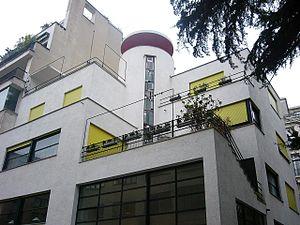
Villa des frères Martel construite par Robert Mallet-Stevens au 10 rue Mallet-Stevens (Paris), en 1927
La rue Mallet-Stevens est une voie publique de Paris inaugurée en juillet 1927 et située dans le 16ᵉ arrondissement de Paris.
Robert Mallet-Stevens, né le 24 mars 1886 à Paris et mort le 8 février 1945 dans la même ville, est un architecte et designer français. Il fait partie du mouvement moderne. Il fut également un célèbre décorateur de cinéma dans les années 1920 pour Marcel L'Herbier ou Jean Renoir, et directeur de l'école des beaux-arts de Lille.